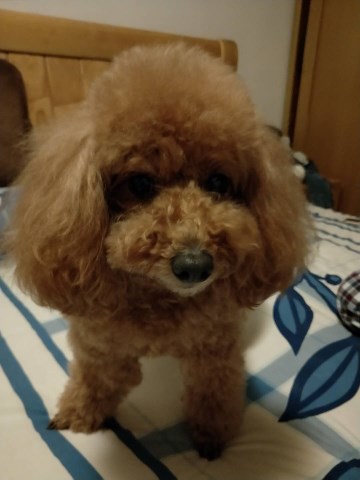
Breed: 7449-n000128-teddy